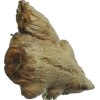
Label: ginger